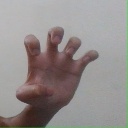
अक्षर: झ